Colorado and Wyoming Railway

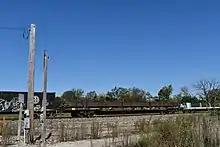
CW 1630 on October 5, 2020, in Carbondale, Kansas

Founded in 1899, the Colorado and Wyoming Railway is a subsidiary of the Evraz North America. It hauls coal, ore and steel products on about five miles of track inside ERVAZ - Pueblo, CO Steel Mills facility (formerly Colorado Fuel and Iron's Minnequa plant) in Pueblo, Colorado, and connects to the Union Pacific Railroad and the BNSF Railway. The railway used to be a much larger railroad, serving the CF&I's mills, steel plants that were the only vertically integrated steel mills west of the Rockies until World War II.